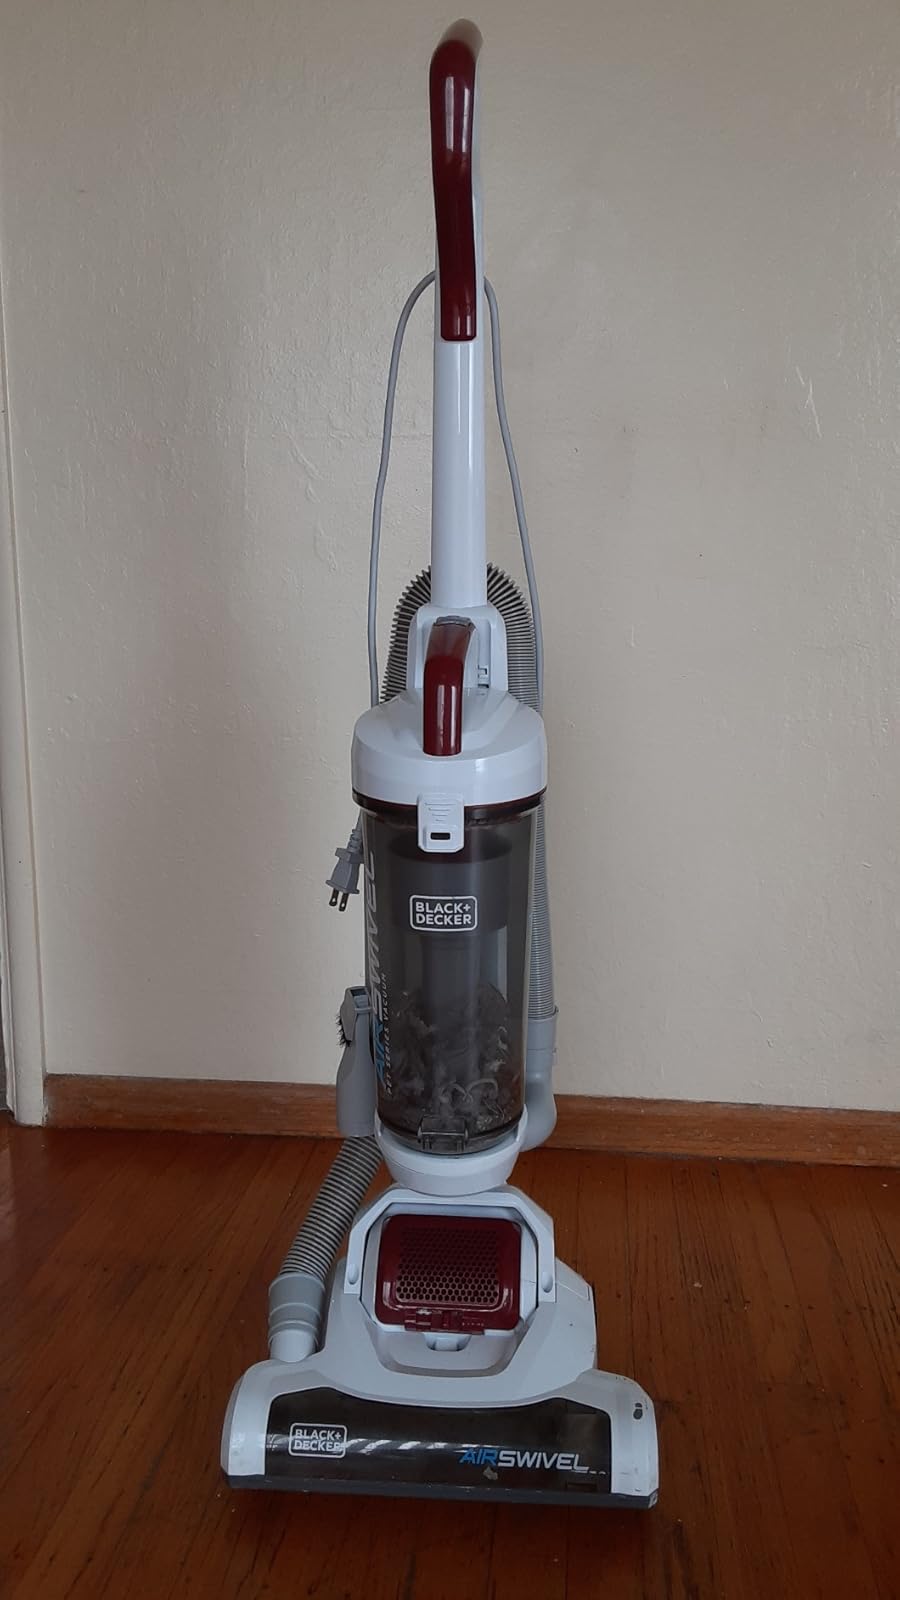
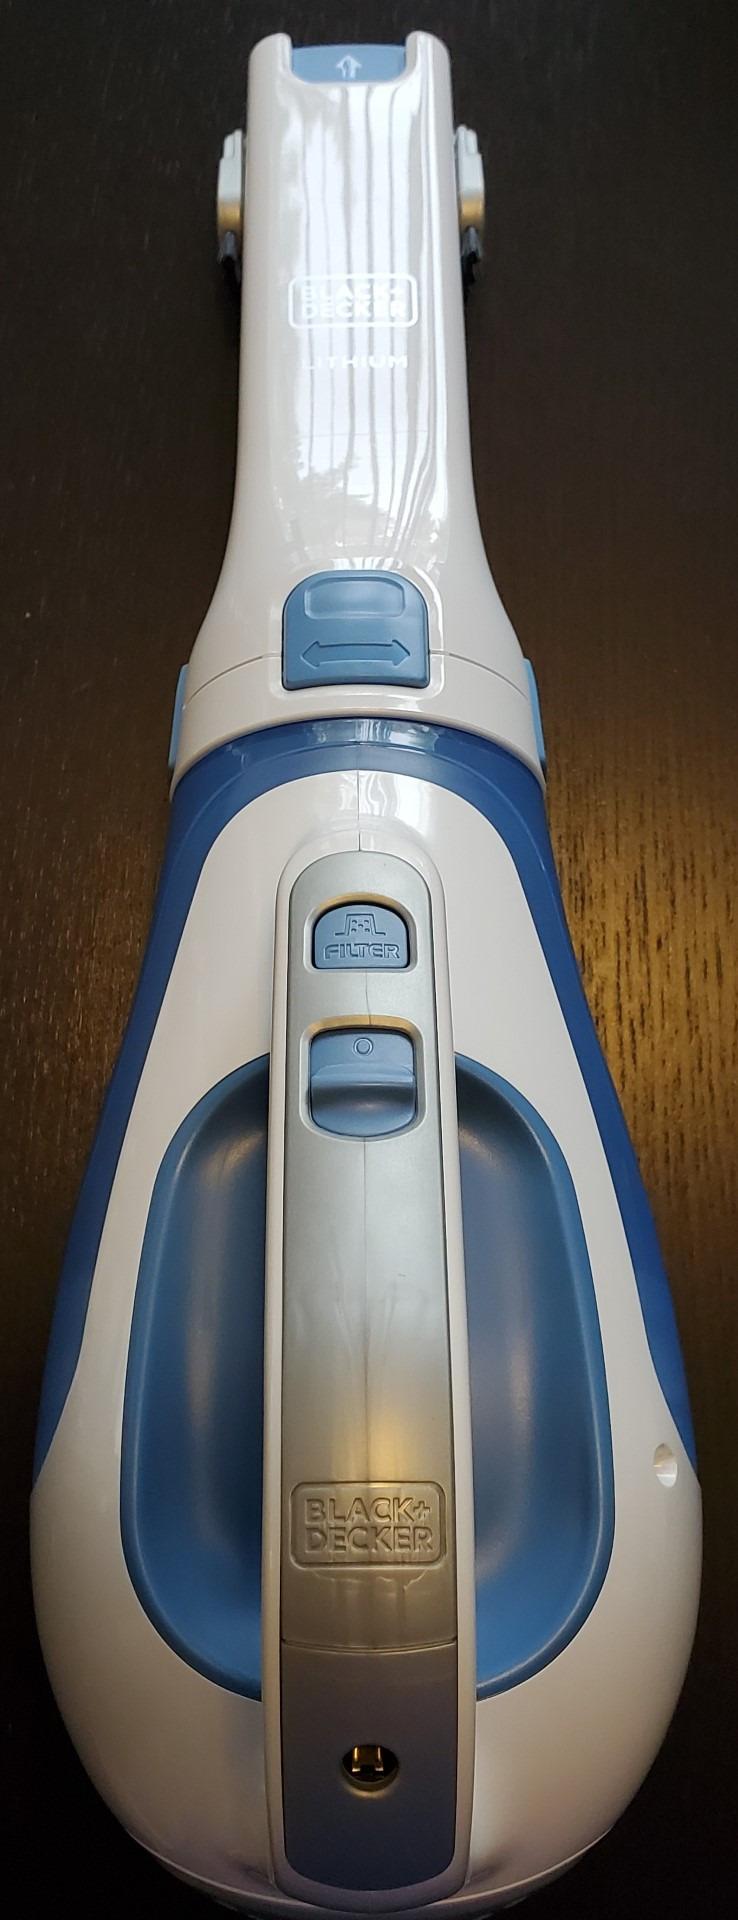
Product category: items_vacuum
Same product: no